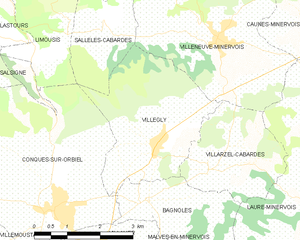
Carte des communes françaises: Villegly